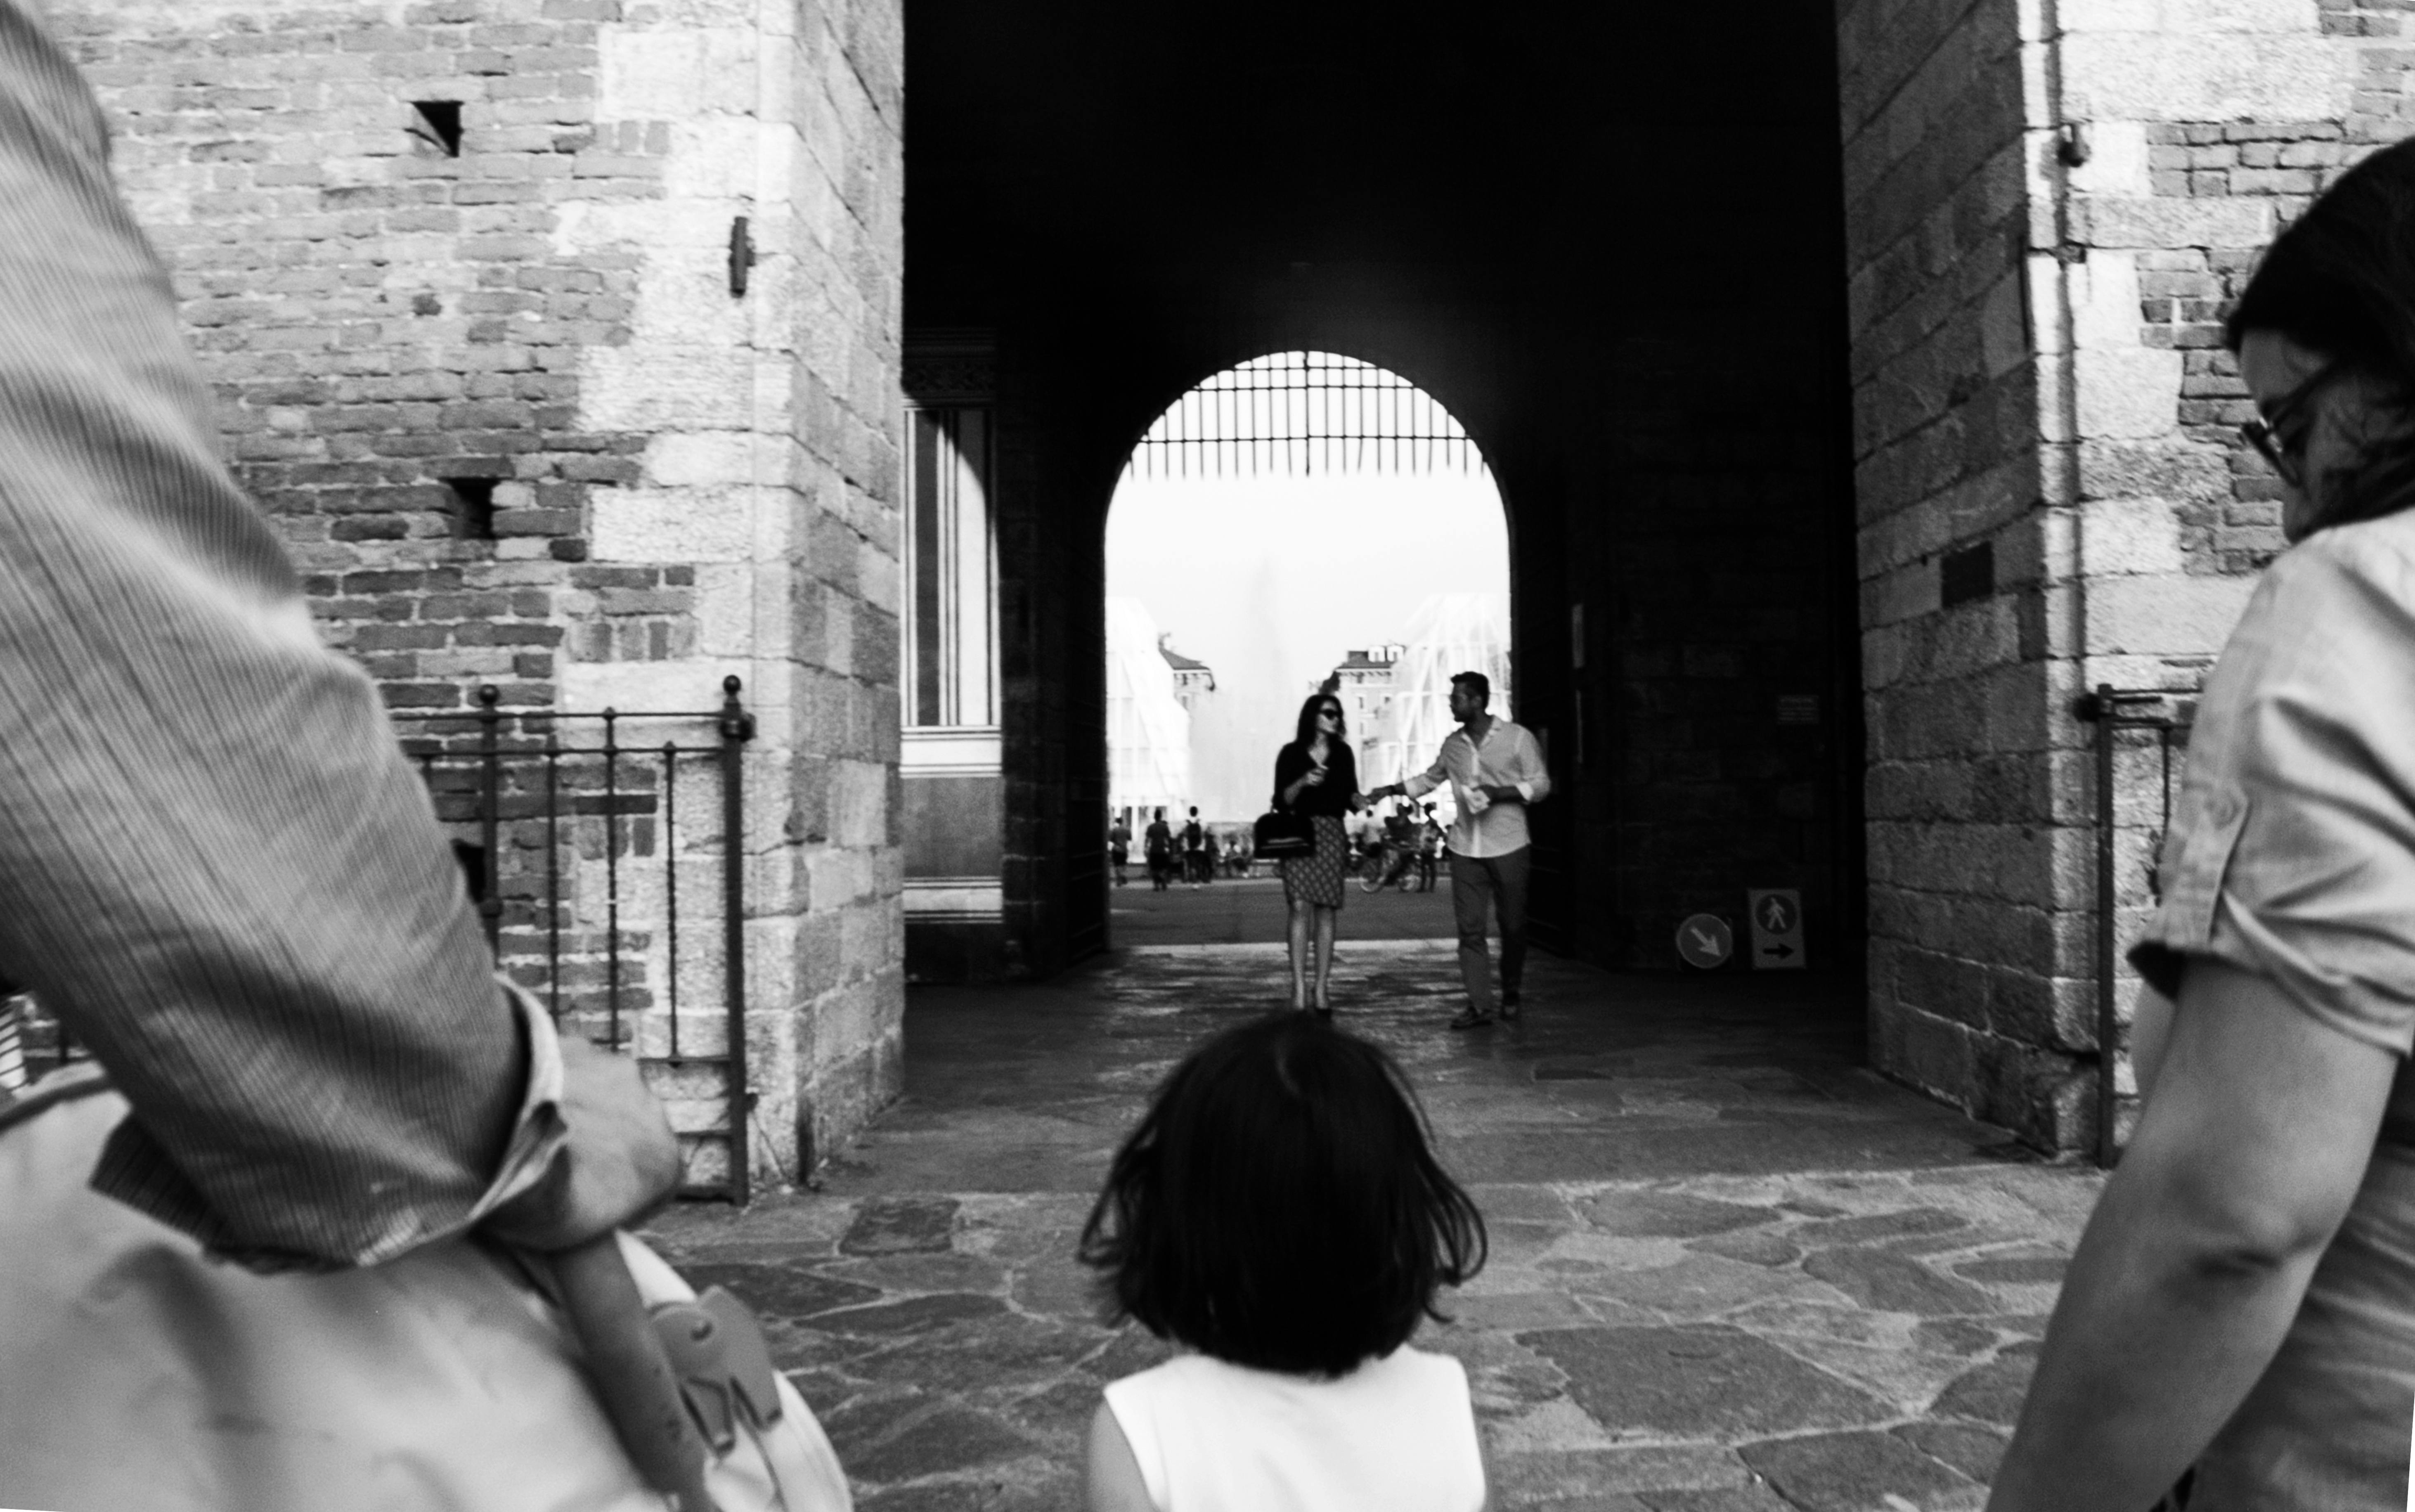
person, black and white, white, street, photography, black, monochrome, temple, photograph, snapshot, image, monochrome photography